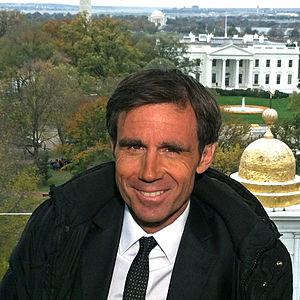
David Pujadas après une interview
David Pujadas [david pyʒadas], né le 2 décembre 1964 à Barcelone, est un journaliste français.